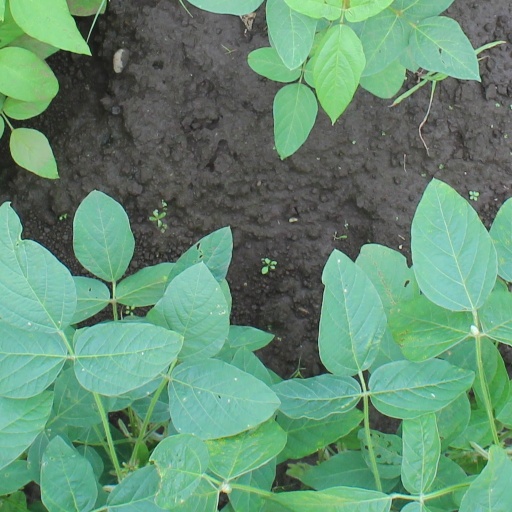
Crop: soybean